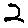
Label: 2